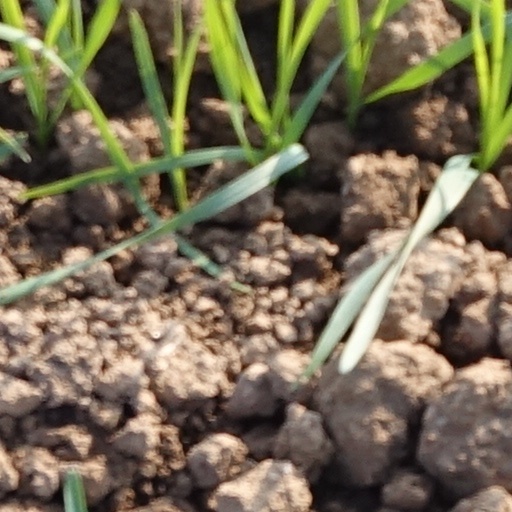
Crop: wheat